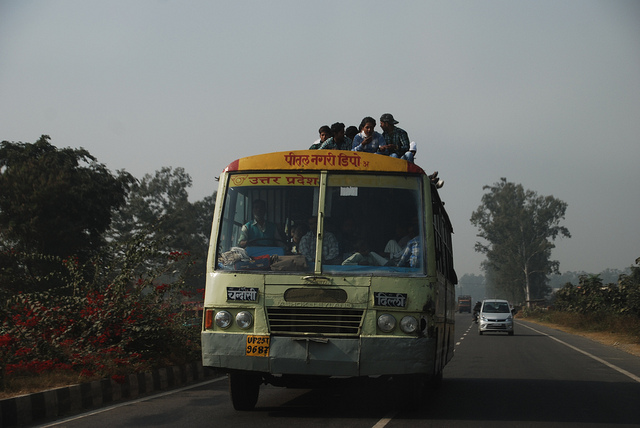
A bus with Arabic writing and people on top of it.

A passenger bus travels down a road straddling the center line.

a bus driving down a street with people seated on the roof of the bus.

A bus is traveling down the road with many passengers.

a bus with people riding on the roof